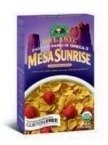
Item Name: Natures Path Cereal Flk Mesa Sunrs Org
Value: 254.4
Unit: Fl Oz

Price: 4.89